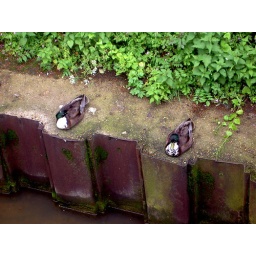
A couple of neatly arranged ducks on the river bank in Halesworth, Suffolk